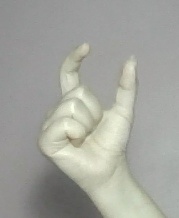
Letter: nun